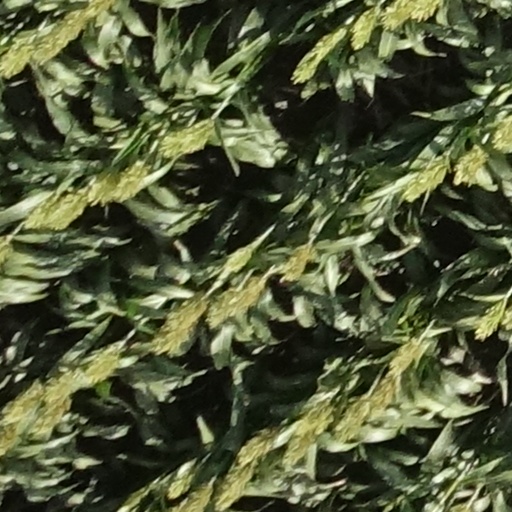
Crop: sorghum